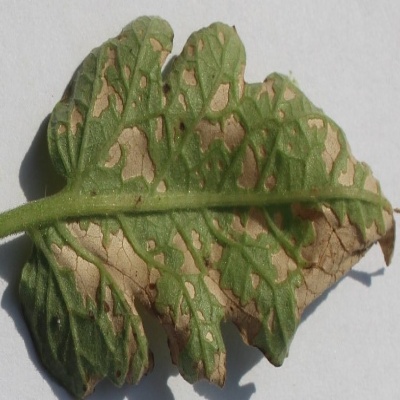
Crop: Tomato
Condition: septoria leaf spot